Marshall University

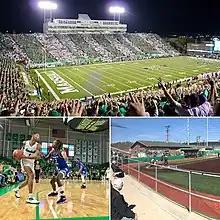
Clockwise: Joan C. Edwards Stadium, Dot Hicks Field, Cam Henderson Center

The Society of Yeager Scholars is the highest academic scholarship offered at Marshall University, named in honor of Chuck Yeager, the first recorded pilot to break the sound barrier. Members of the society are selected through a competitive application and interview process from high school seniors. The core curriculum is designed to assist each Yeager Scholar in developing skills in analysis, synthesis, and critical thinking. Each scholar will be expected to demonstrate superior skills in written and oral communication. To remain in the program, each student must maintain a cumulative 3.5 grade point average. Those who complete all academic requirements are awarded a Yeager medallion containing flecks of the same metal as the Bell X-1.